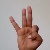
The image shows a hand gesture representing the letter 'F' in Indian Sign Language.